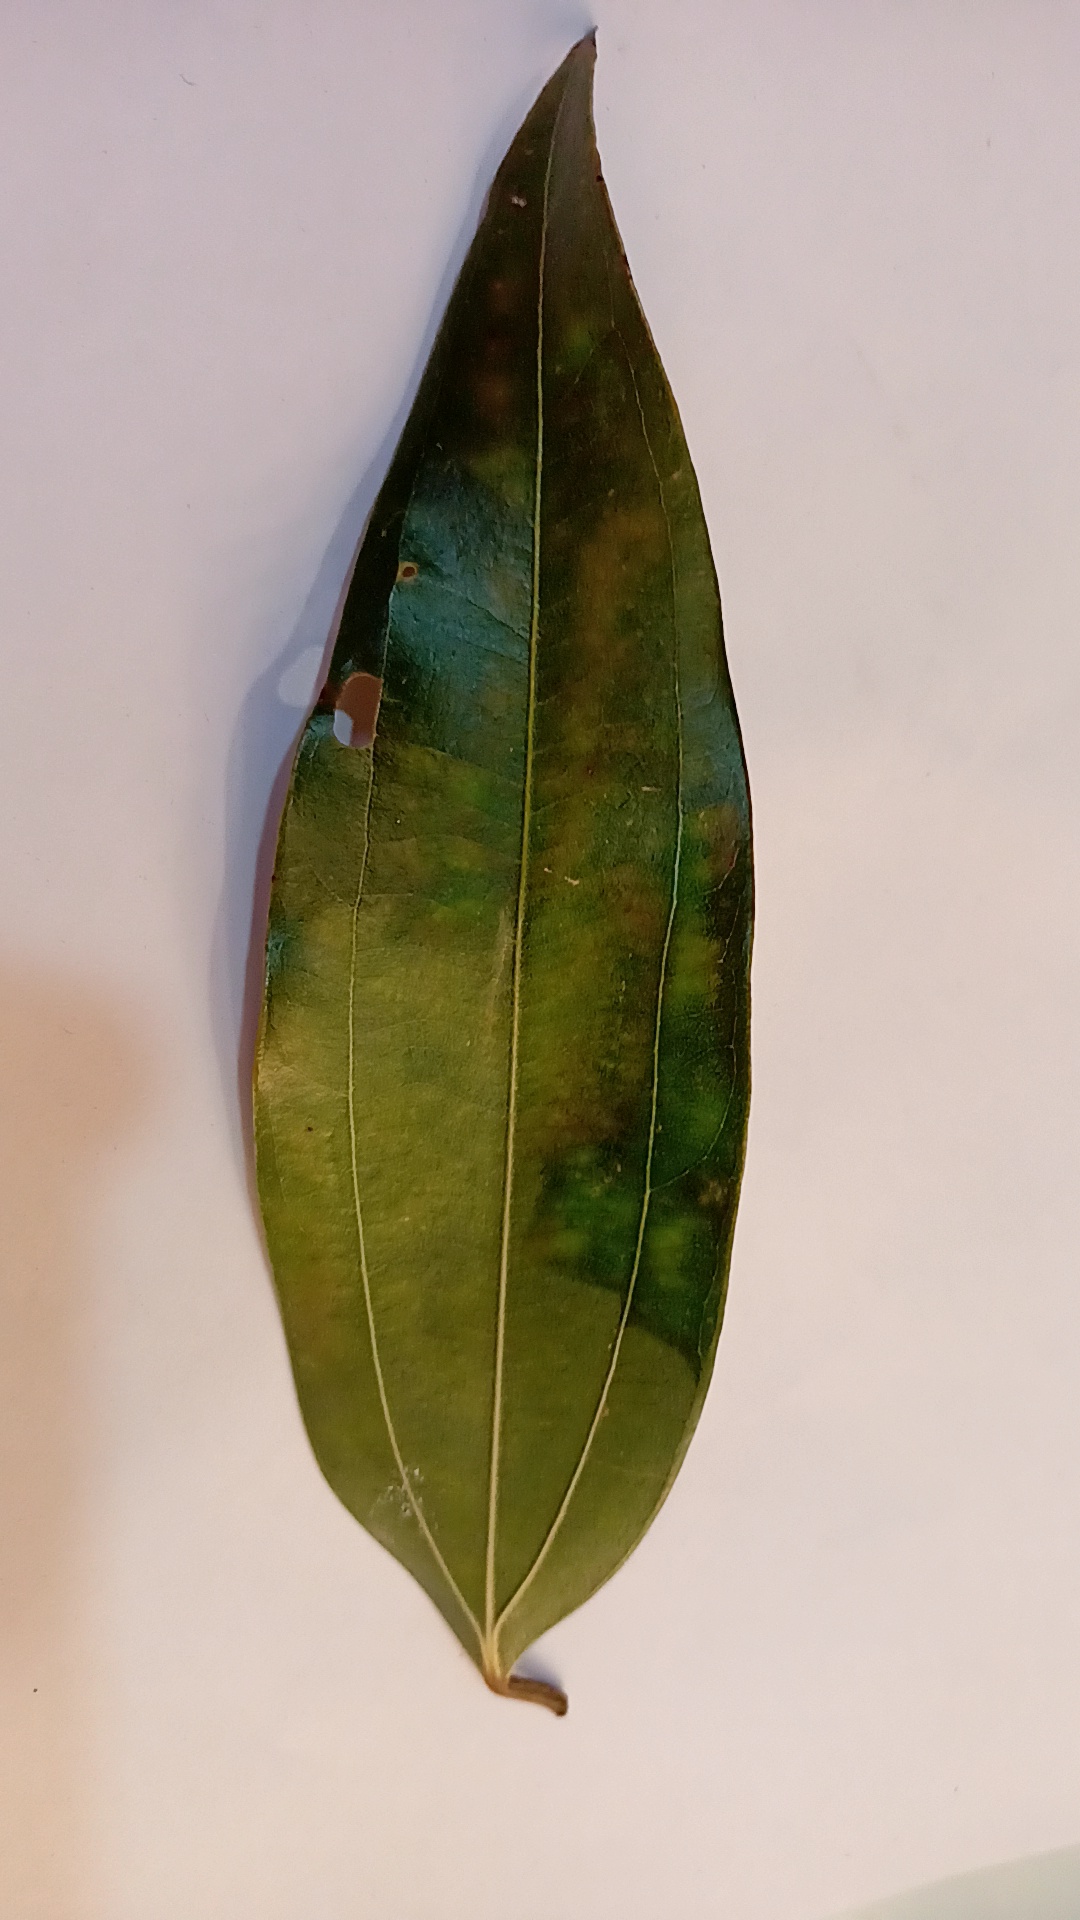
Label: Disease